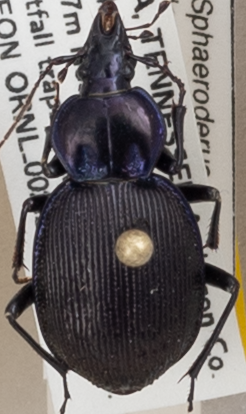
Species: Sphaeroderus stenostomus lecontei
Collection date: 2018-04-12
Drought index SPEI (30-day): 0.078
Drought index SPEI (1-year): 1.058
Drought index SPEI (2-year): -0.46